Agony in the Garden

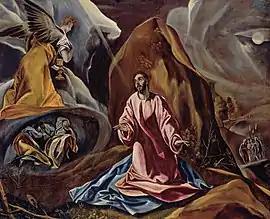
"Agony in the Garden" by El Greco,

According to the Synoptic Gospels, immediately after the Last Supper, Jesus retreated to a garden to pray. Each gospel offers a slightly different account regarding narrative details. The gospels of Matthew and Mark identify this place of prayer as Gethsemane. Jesus was accompanied by three Apostles: Peter, John and James, whom he asked to stay awake and pray. He moved "a stone's throw away" from them, where he felt overwhelming sadness and anguish, and said "My Father, if it is possible, let this cup pass me by. Nevertheless, let it be as You, not I, would have it." Then, a little while later, he said, "If this cup cannot pass by, but I must drink it, Your will be done!" (Matthew 26:42; in Latin Vulgate: ) He said this prayer thrice, checking on the three apostles after each prayer and finding them asleep. He commented: "The spirit is willing, but the flesh is weak". An angel came from heaven to strengthen him. During his agony as he prayed, "His sweat was, as it were, great drops of blood falling down upon the ground" (Luke 22:44).